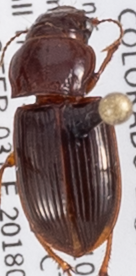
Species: Cratacanthus dubius
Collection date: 2018-07-26
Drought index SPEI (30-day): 0.188
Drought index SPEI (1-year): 0.248
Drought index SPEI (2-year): -0.362